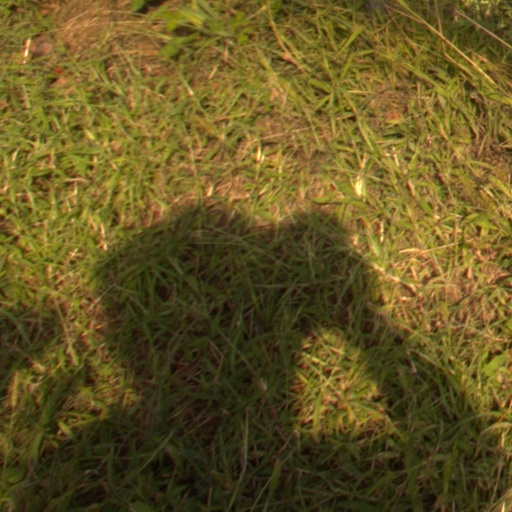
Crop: grape